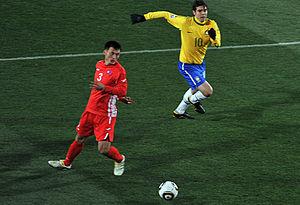
Ri Jun-il, né le 24 août 1987 à Pyongyang, est un footballeur international nord-coréen. Il évolue actuellement au Sobaeksu SG dans le championnat national nord-coréen au poste de défenseur.